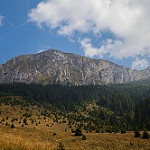
Label: mountain